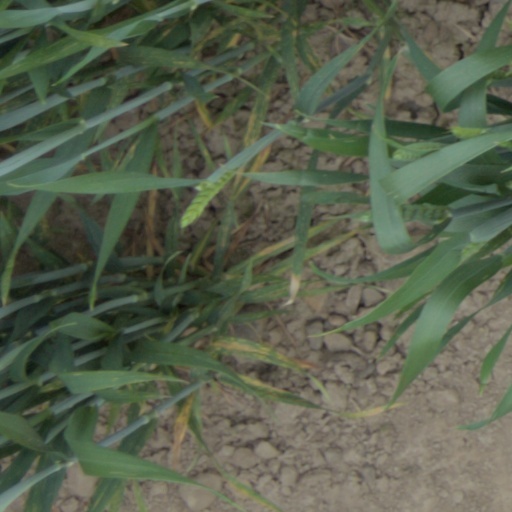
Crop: wheat